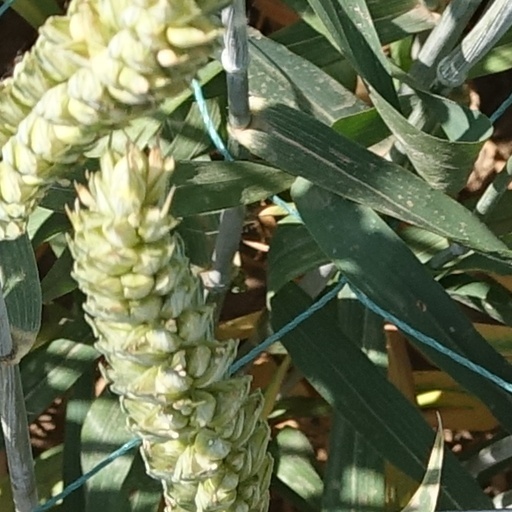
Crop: wheat